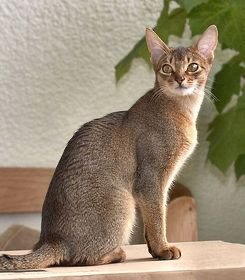
Animal: cat
Breed: Abyssinian